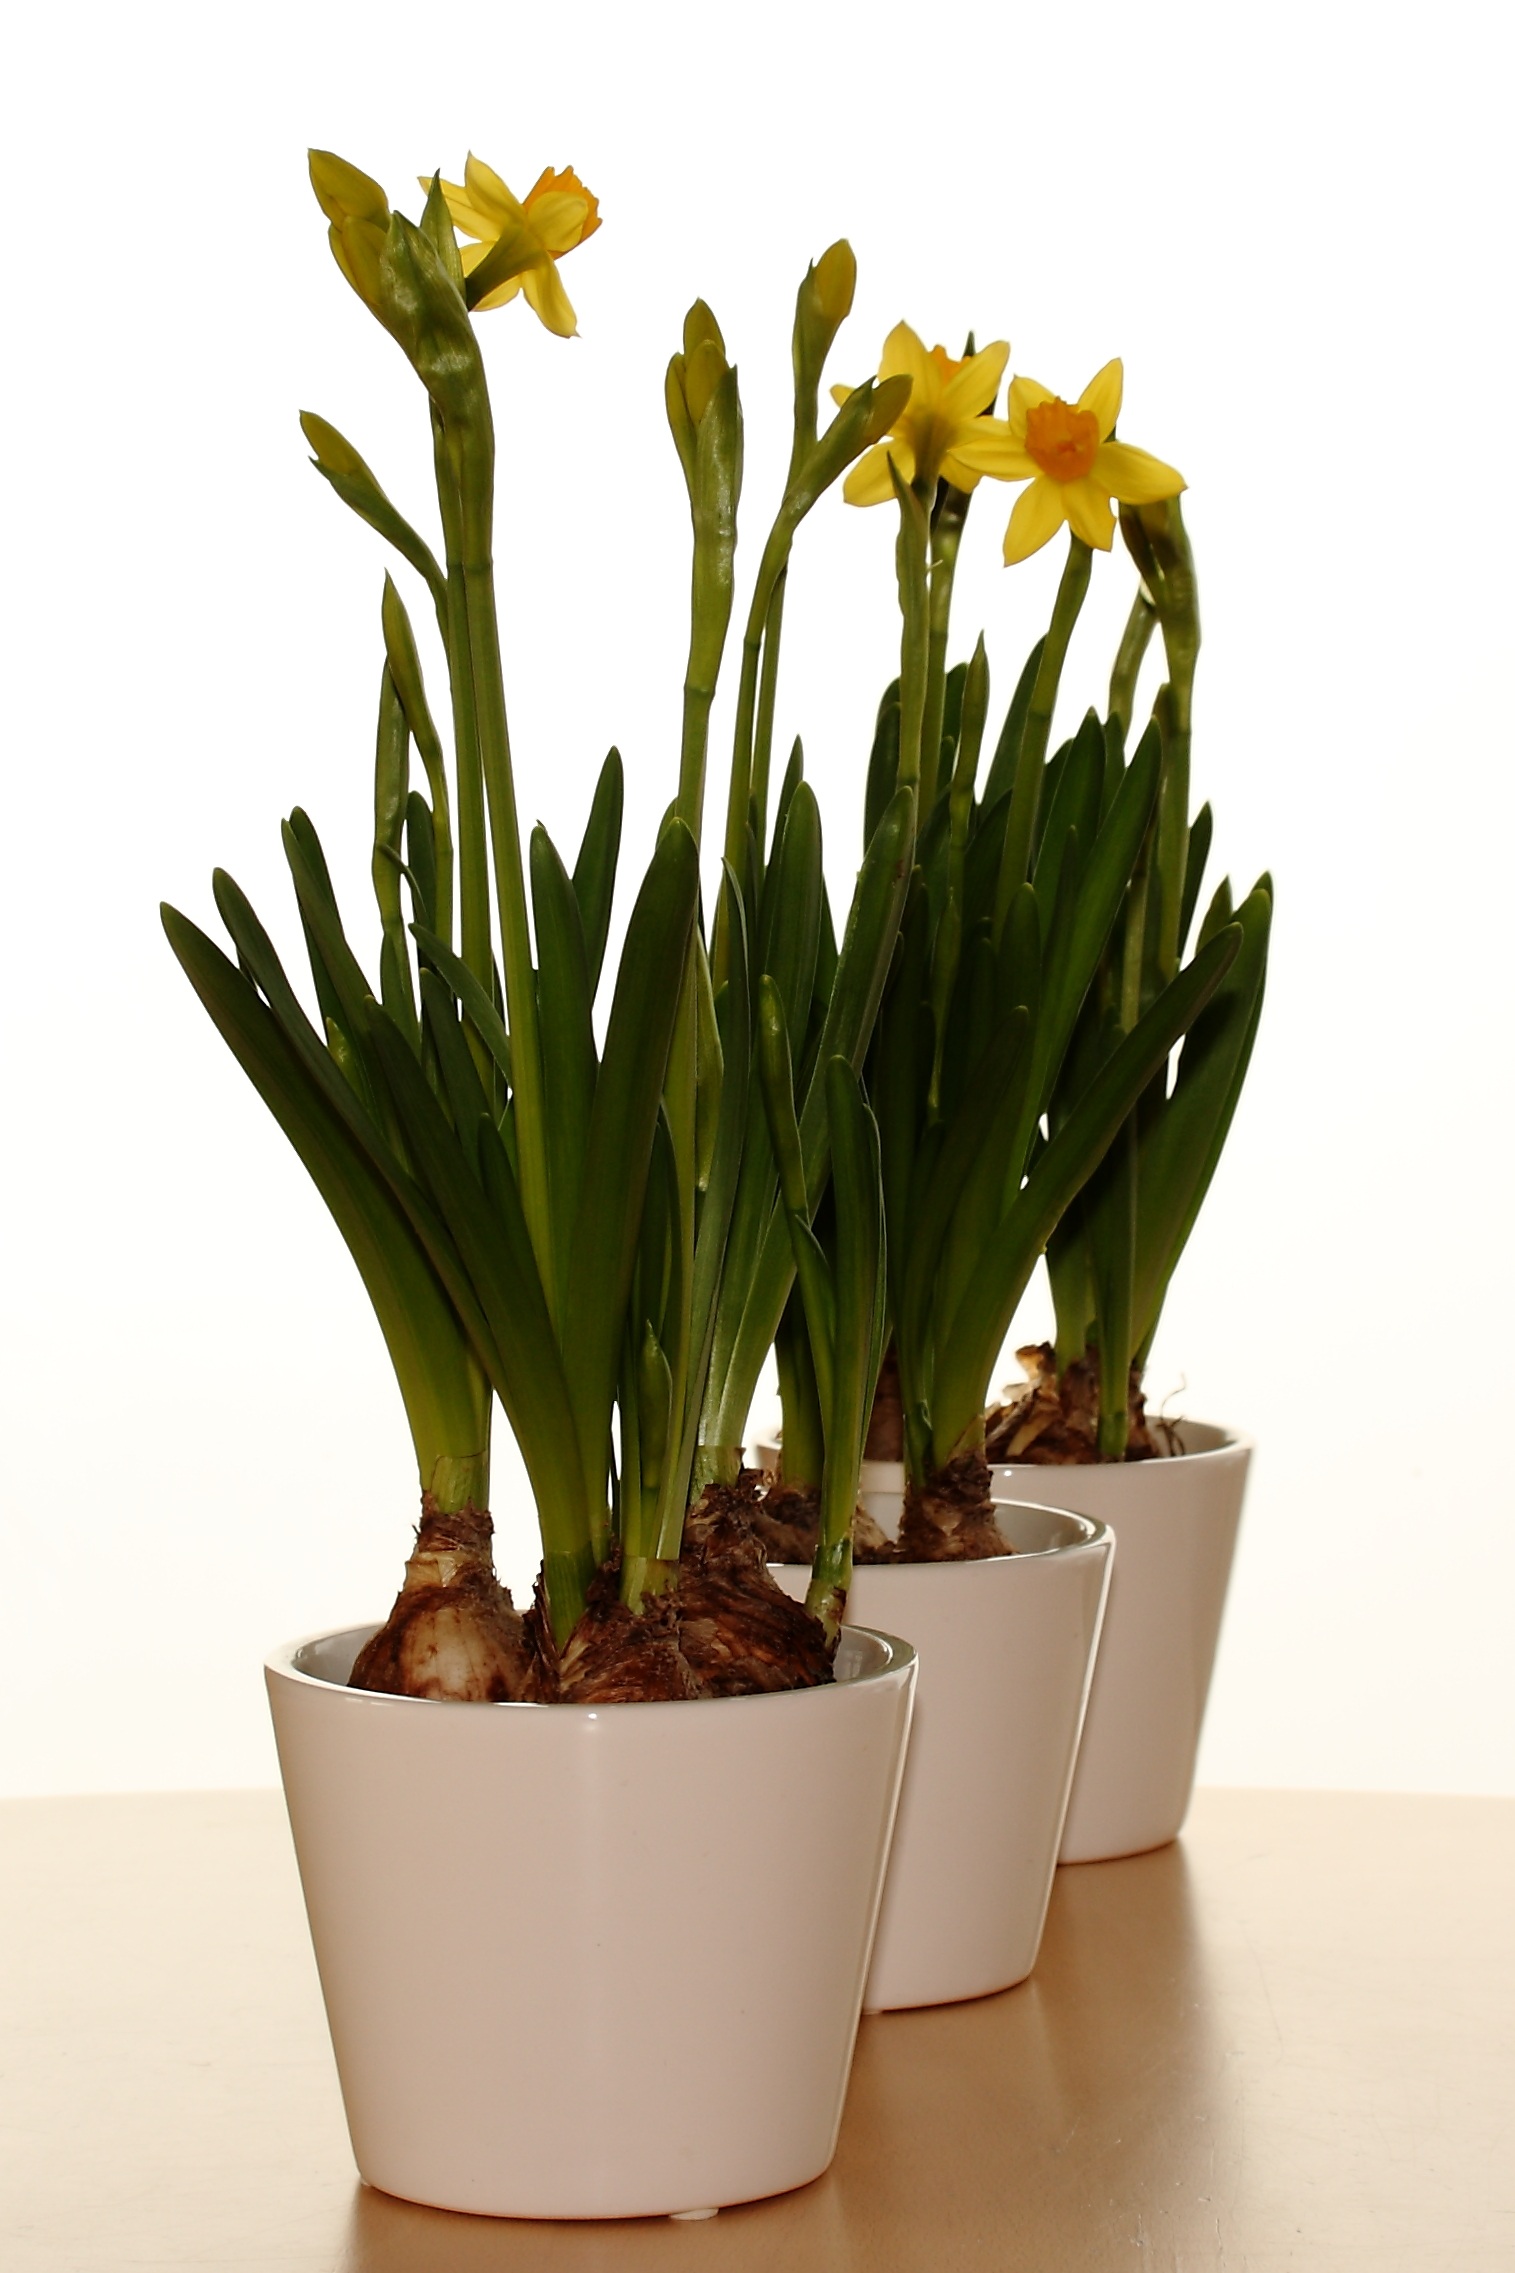
plant, flower, vase, spring, pan, houseplant, flowers, flowerpot, floristry, narcis, flowering plant, easter lilies, land plant, flower arranging